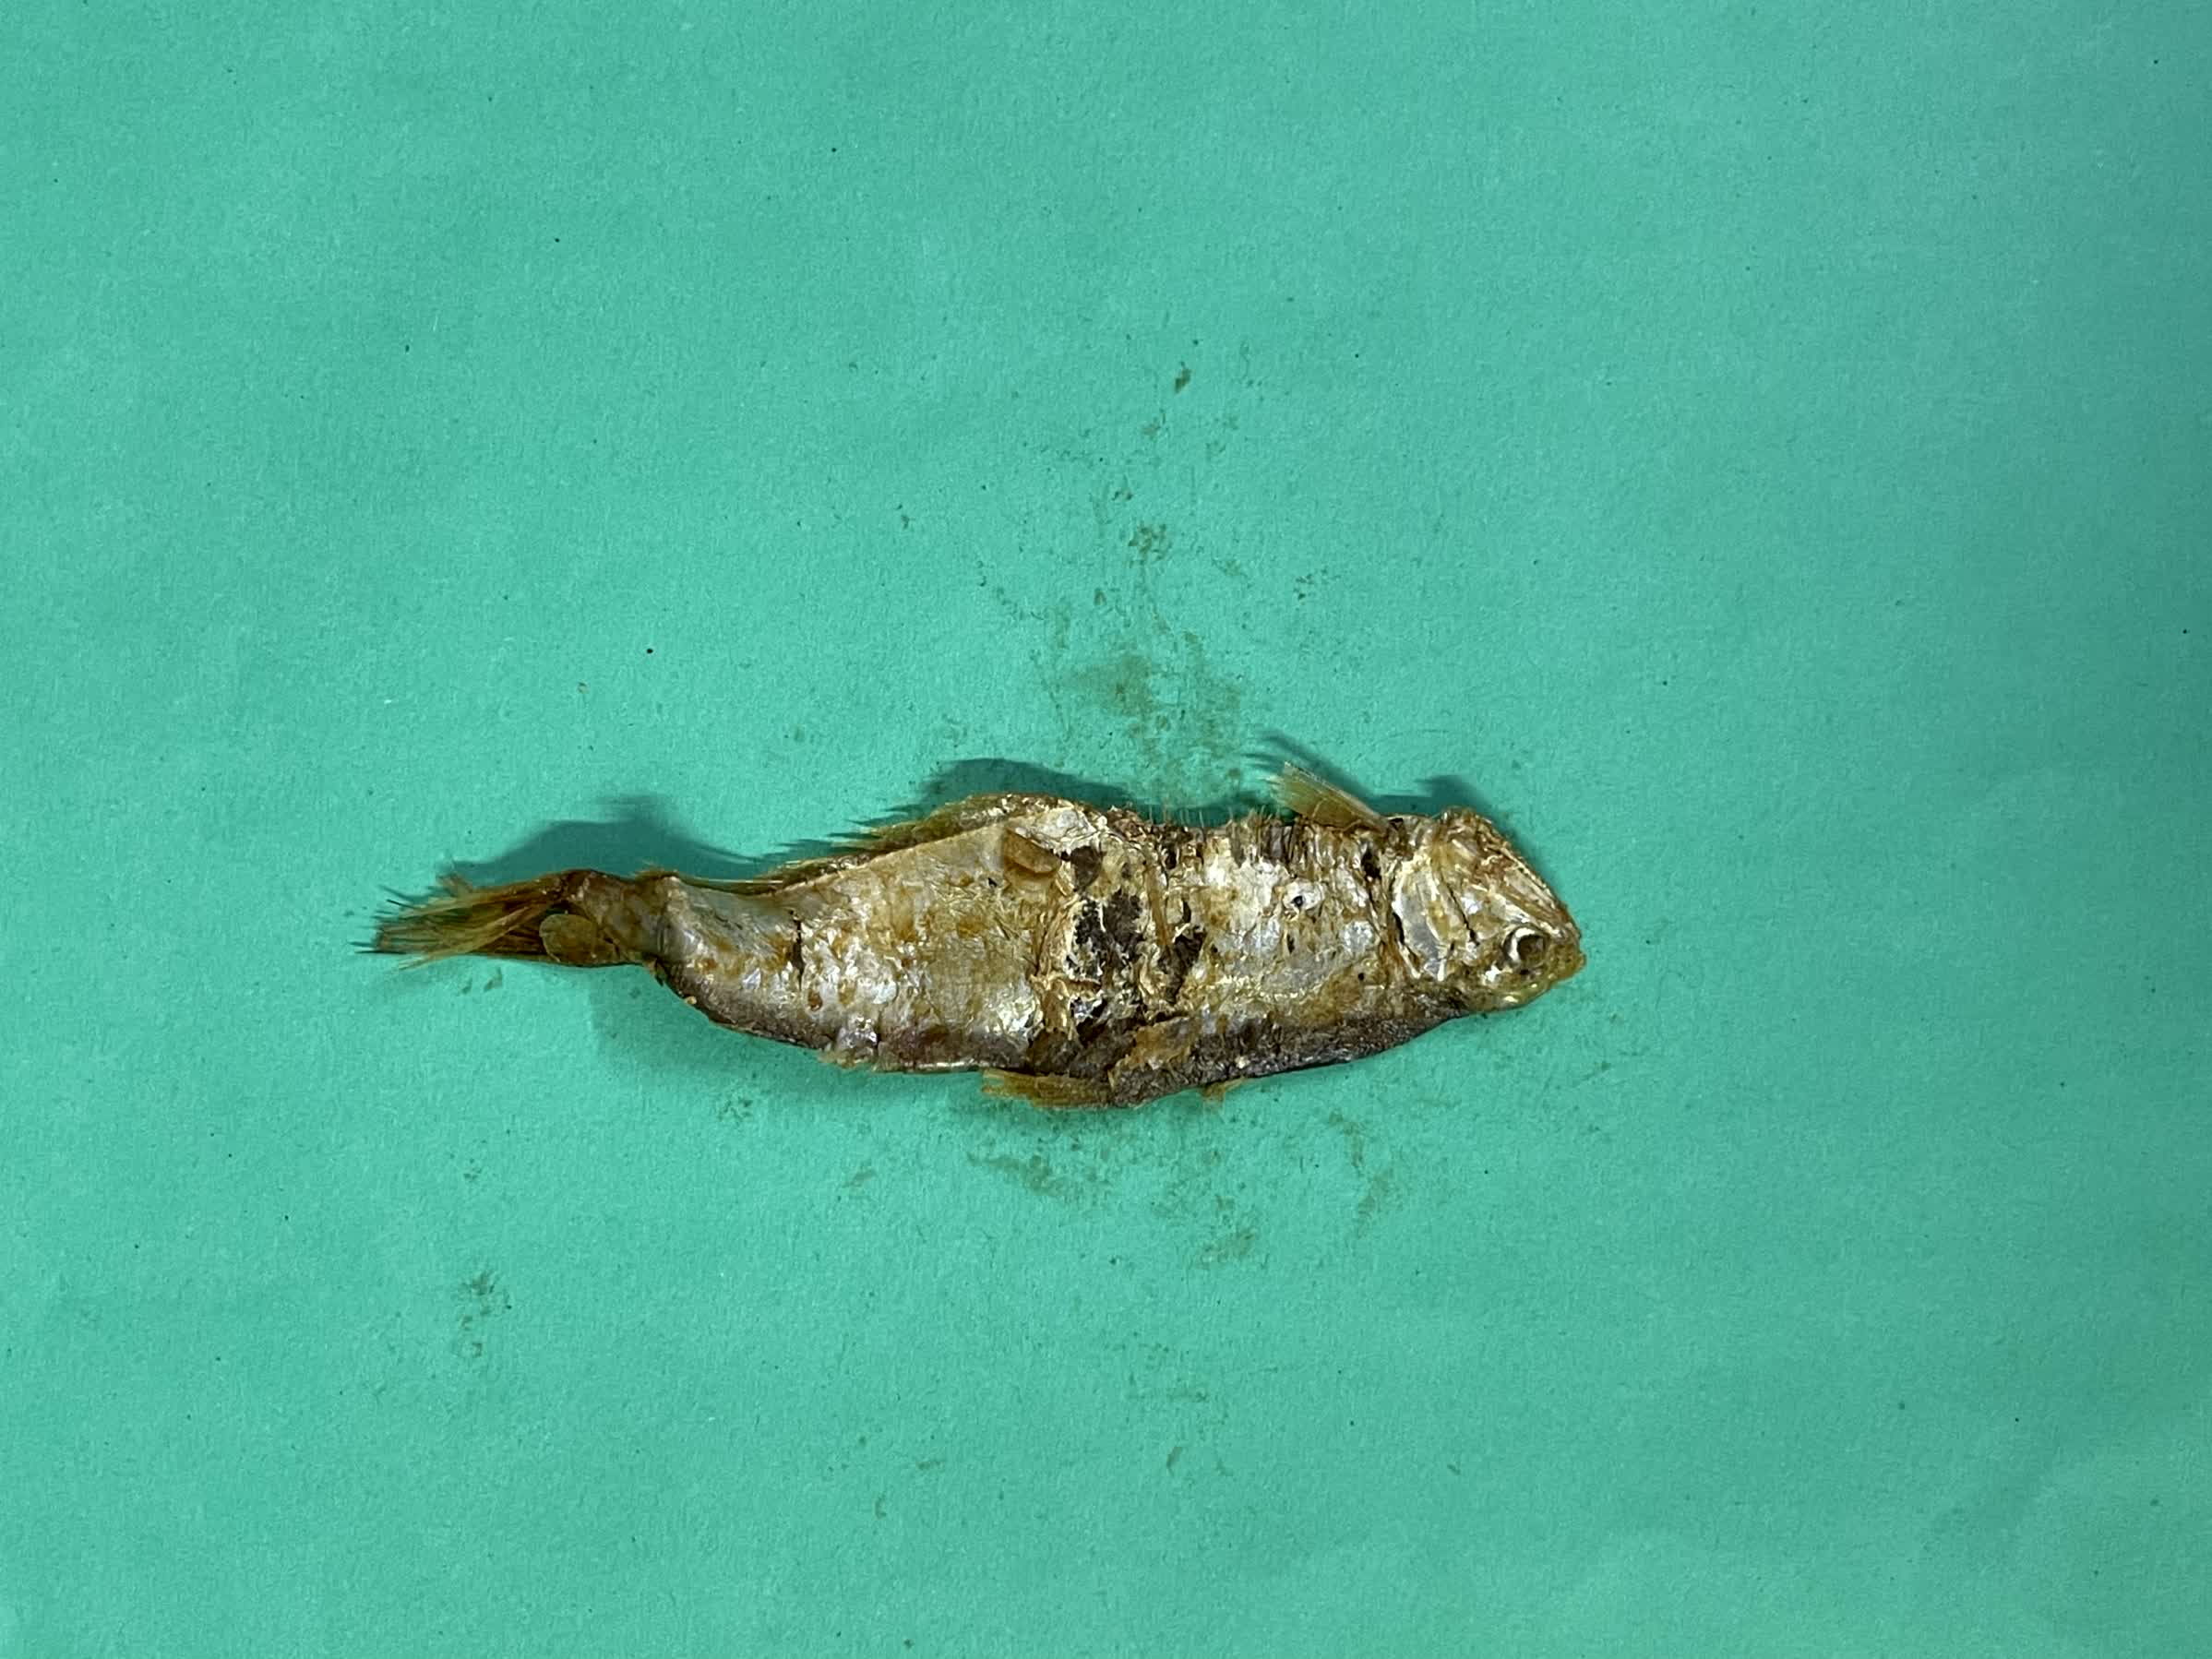
Species: Bashpata